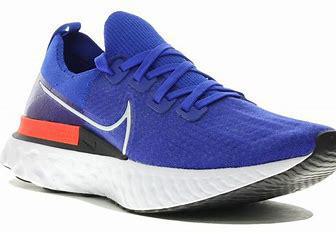
Brand: Nike
Model: React Infinity Run Flyknit 3